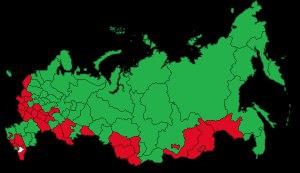
Le référendum gouvernemental russe de 1993 est un référendum ayant eu lieu le 25 avril 1993 en Russie. Il vise à approuver le gouvernement en place de Boris Eltsine à travers quatre questions :